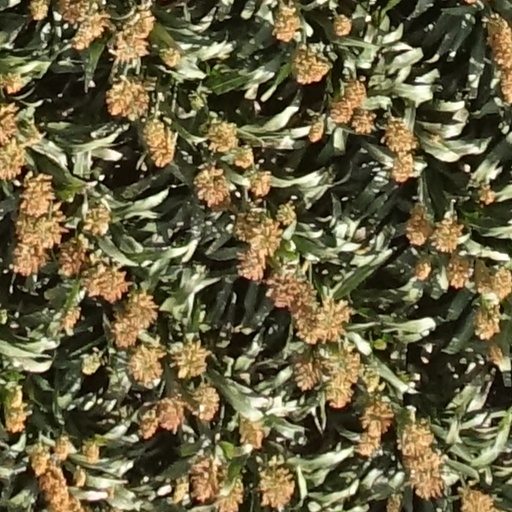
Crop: sorghum